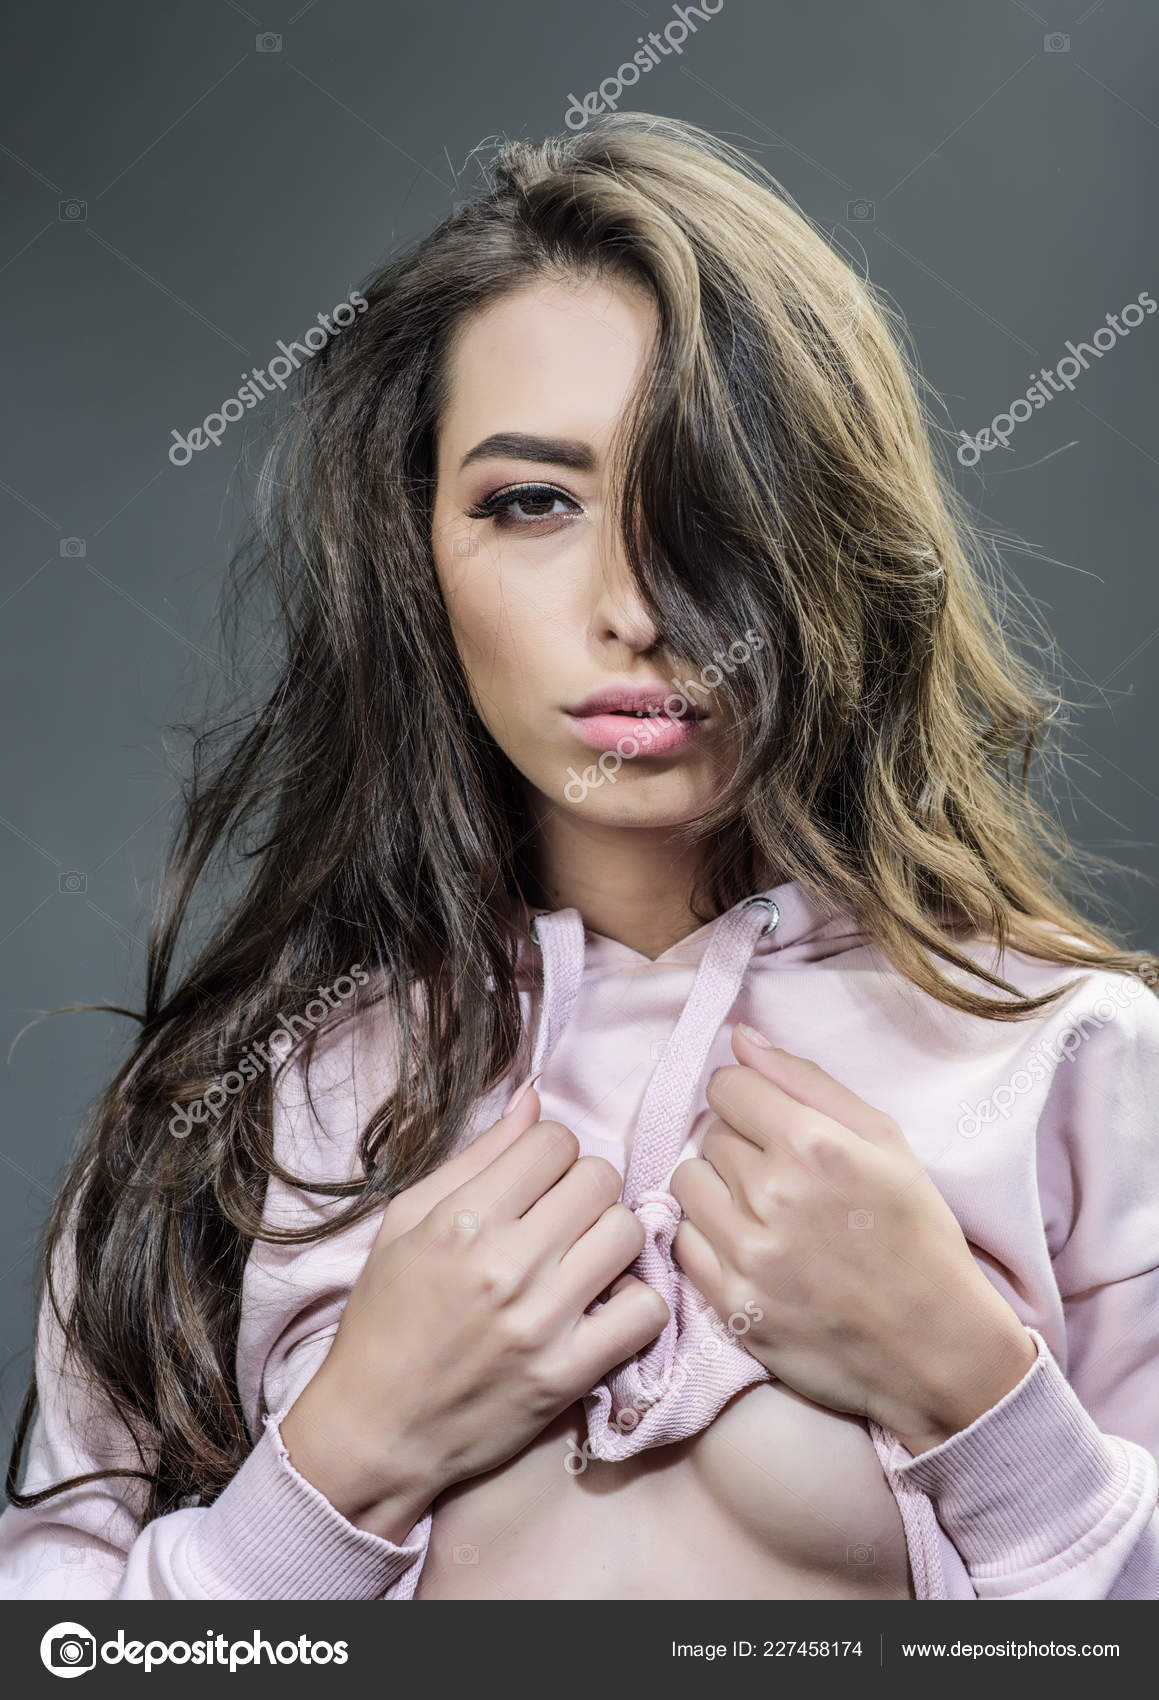
Gender: women